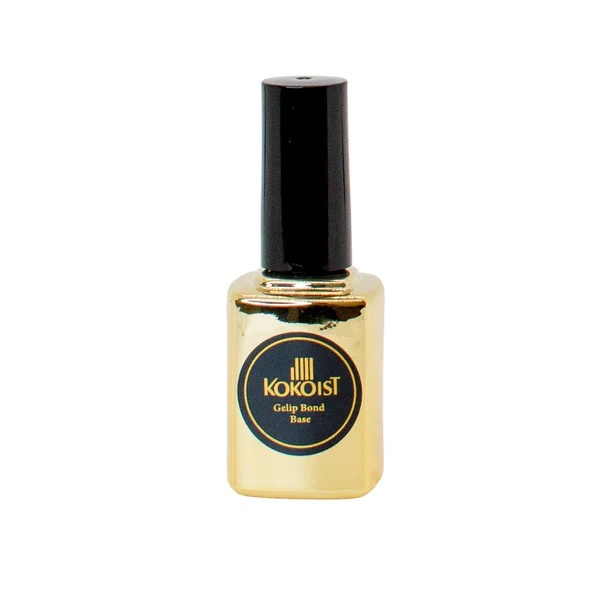
K - Gelip Bond Base 15mL
A base made specifically to attach Gelips is now available! The Gelip Bond Base is a flexible, soft type base gel that helps the Gelips adhere to your natural nail firmly. This base gel also helps with shock absorption while adding strength on the natural nail. Size of the Bottle: 15 ml LED /30s UV /60s
Brand: Kokoist
Category: Health & Beauty > Personal Care > Cosmetics > Nail Care > Manicure Glue